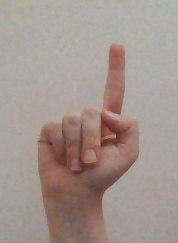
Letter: bb